WR 22

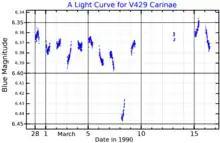
A blue band light curve for V429 Carinae, showing an eclipse minimum at UT 02:24 on March 8, 1990. Adapted from Gosset "et al." (1991)

There is a shallow eclipse detectable when the primary passes in front of the secondary, which would be classed as the secondary eclipse. However, no primary eclipse is detected, which is believed to be due to the eccentricity of the system placing the stars further apart when the primary eclipse would occur. The separation of the stars varies from over to less than . This strongly constrains the possible inclinations of the system.